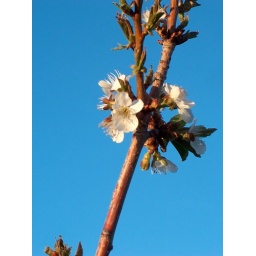
Photo of the cherry tree flowers in my yard.